Simon Heslop

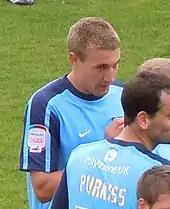
Heslop playing for Oxford United in 2010

Shortly after his release from Barnsley, Heslop joined League Two club Oxford United on a free transfer in June 2010. On signing Heslop, Oxford chairman Kelvin Thomas stated – "We are pleased to secure Simon's services. He is an excellent player and the encouraging thing about him signing is that he was made bigger financial offers at other clubs but wanted to come here". He made his debut on the opening day of 2010–11, playing the whole match as Oxford marked their return to the Football League with a 0–0 draw at Burton Albion. Just three days later, on 10 August 2010, Heslop scored twice in the club's 6–1 win over Bristol Rovers in the League Cup. He scored his first league goal the following month, netting with a 30-yard drive to open the scoring in an eventual 4–0 win over Morecambe at the Kassam Stadium. Heslop then scored with a "drilled right-foot shot" as Oxford secured a 2–1 home victory against Macclesfield Town on 28 December 2010. He added one further goal to his tally that season, scoring in the first-half from Jack Midson's cut-back in a 2–1 home win against Rotherham United in February 2011. Heslop scored five times, all at the Kassam, and made 40 appearances during his first season with the club.